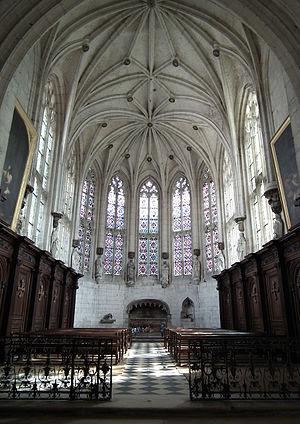
L'église abbatiale de Saint-Riquier est un édifice religieux majeur de la Picardie. Elle constitue avec la collégiale Saint-Vulfran d'Abbeville et la chapelle du Saint-Esprit de Rue l'un des plus beaux spécimens de l'art gothique flamboyant en Picardie maritime. Faisant partie d'un ensemble monumental plus vaste, l'abbatiale est classée au titre des monuments historiques dès |1840.